Chris Rob

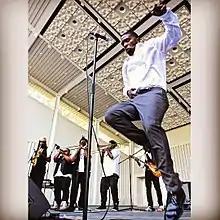
Chris Rob Performing

Rob performed as the opening act at a pre-Grammy brunch sponsored by attorney Londell McMillan and the Artist Empowerment Coalition; and was also featured on both the ASCAP and BMI showcases in lower Manhattan. While on tour as the keyboardist and backup vocalist, he also took on the position of musical director for John Legend's 'Get Lifted' Tour.